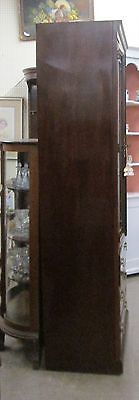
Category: cabinet